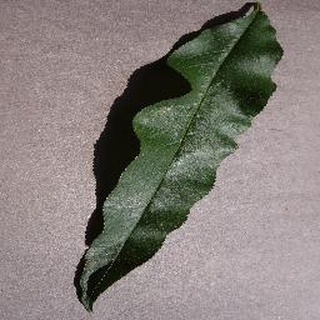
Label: healthy_peach